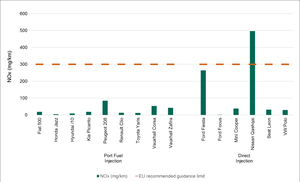
Le moteur H chez Renault, connu également sous le nom moteur HR chez Nissan est un moteur thermique automobile à combustion interne, essence quatre temps, avec 3 ou 4 cylindres en ligne alésés directement dans le bloc en aluminium, refroidi par eau, doté d'un vilebrequin 4 paliers sur les versions 3 cylindres et 5 paliers sur les versions 4 cylindres, avec 2 arbres à cames en tête entraînés par une chaîne de distribution, avec une culasse en aluminium, soupapes en tête, fabriqué par Renault et Nissan, faisant son apparition sur la Mégane III.